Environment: real
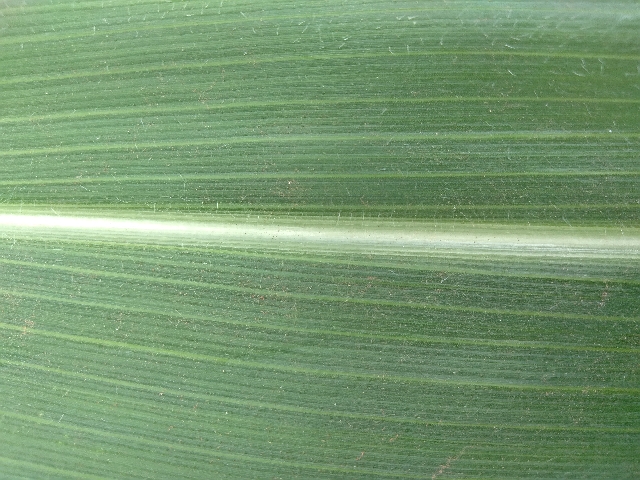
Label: healthy